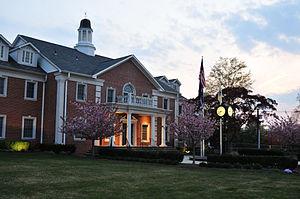
Little Falls est un township situé dans le comté de Passaic, dans l’État du New Jersey, aux États-Unis. Sa population s’élevait à 14 432 habitants lors du recensement de 2010, estimée à 14 423 habitants en 2016. Little Falls fait partie de l’agglomération de New York.